Perseverance of the saints

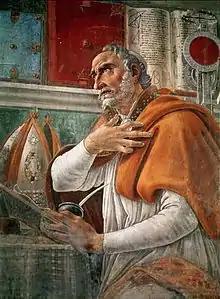
Botticelli, Sandro. (c. 1480) "Saint Augustine in His Study"

Before his conversion to Christianity in 387, Augustine of Hippo (354–430), adhered to three deterministic philosophies: Stoicism, Neoplatonism and Manichaeism. After his conversion, he taught traditional Christian theology against forms of theological determinism until 412.